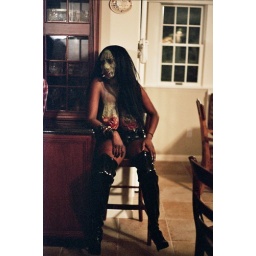
You try chasing our hero around the kitchen in those shoes and not needing a break